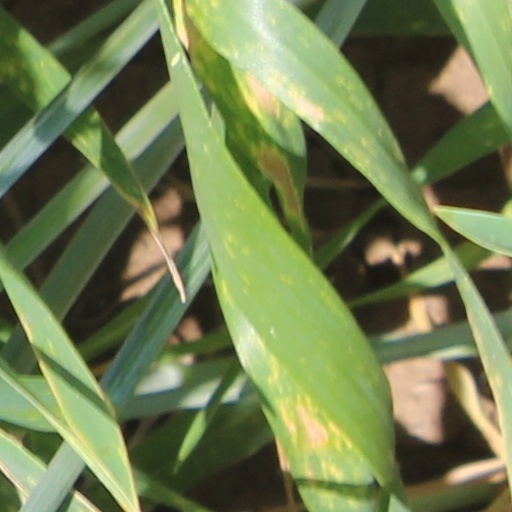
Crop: wheat